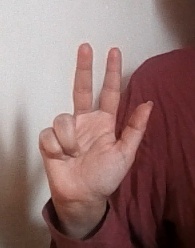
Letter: al